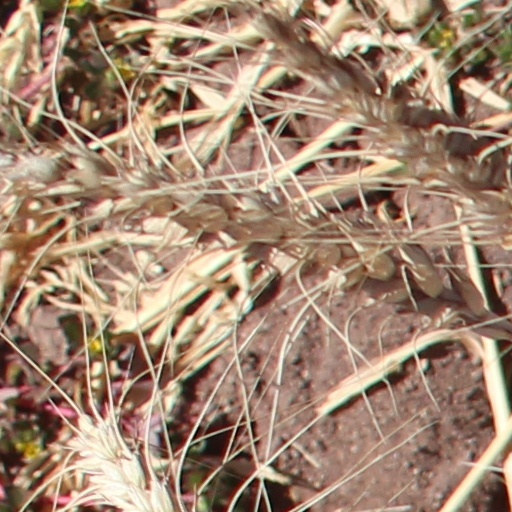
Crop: wheat